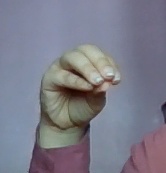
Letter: ha